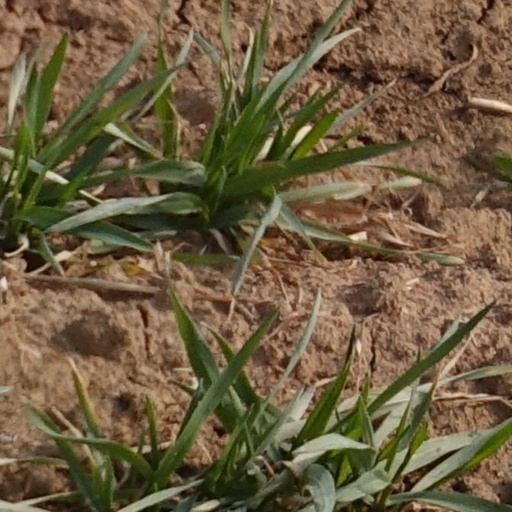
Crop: wheat